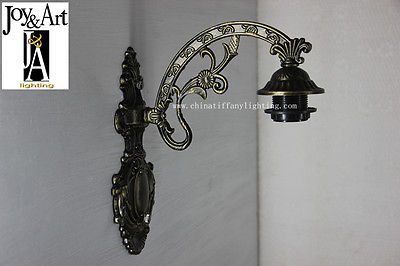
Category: lamp